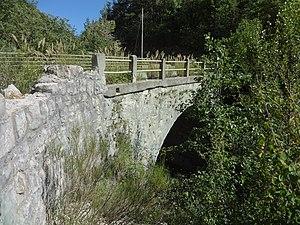
Ubraye est une commune française, située dans le département des Alpes-de-Haute-Provence en région Provence-Alpes-Côte d'Azur.